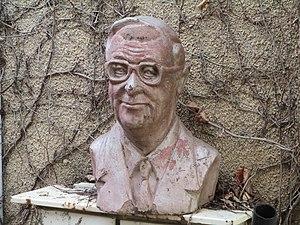
Yitzhak Navon, né le 9 avril 1921 à Jérusalem, et mort le 6 novembre 2015, est un homme d'État, diplomate et écrivain israélien, le cinquième président de l'État d'Israël du 19 avril 1978 au 5 mai 1983.